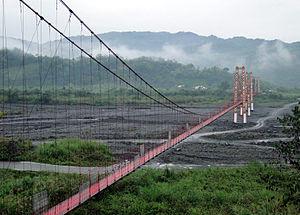
Pont Hanxi Daqiao sur la rivière Lotung, Datong Township, comté de Yilan, Taiwan